Closed city

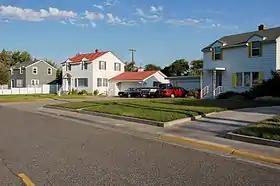
A street in the Gold Coast Historic District, which was a closed zone in Richland, Washington, during the Manhattan Project in the United States, 2007

The Frontier Closed Area (FCA) is a restricted zone along the northern border of Hong Kong, serving as a buffer between the closed border and the rest of the territory. Access to this area requires a Closed Area Permit. From 1951 to 2012, the FCA encompassed an area of 28 square kilometres, containing numerous villages. Following several stages of reduction, by 2016, the border town of Sha Tau Kok remained as the sole settlement within the FCA.